Abraham Jacobus Wendel

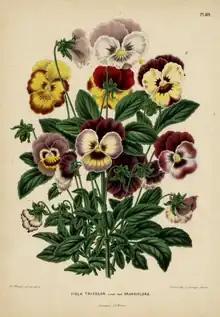
"Viola tricolor" by A.J. Wendel

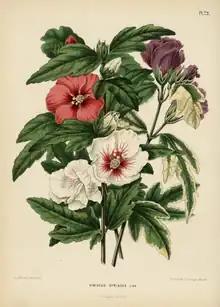
"Hibiscus syriacus" L. by A.J. Wendel

Abraham Jacobus Wendel (Leiden, 31 October 1826 Leiden, 23 September 1915) was a Dutch lithographer, draughtsman and scientific botanical and paleontological illustrator using the signature AW and A. J. Wendel